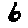
Label: 6